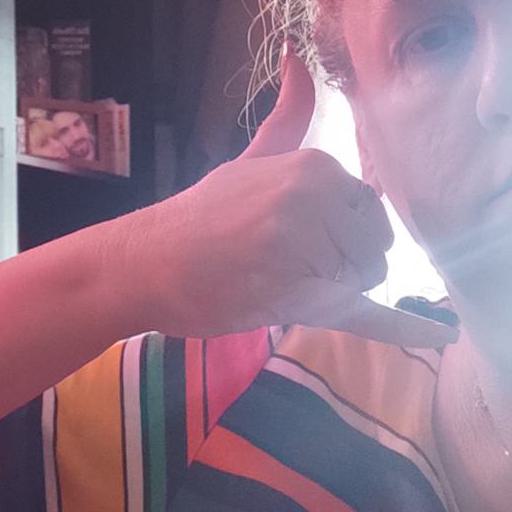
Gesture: call